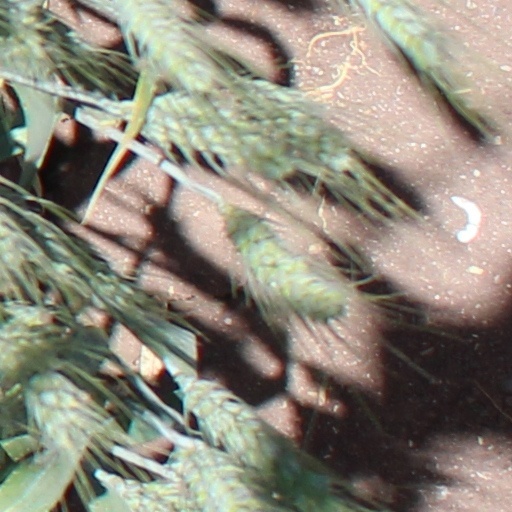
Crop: wheat